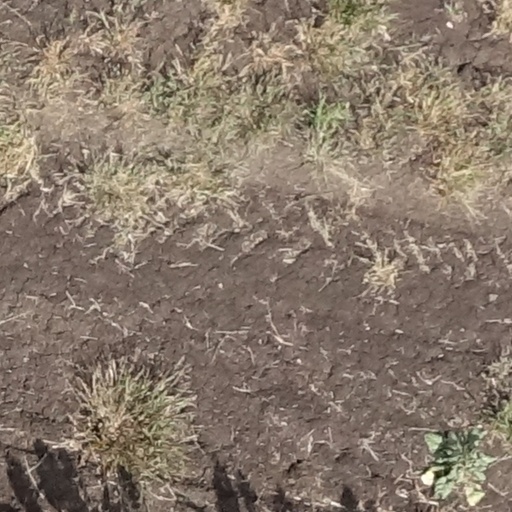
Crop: sorghum